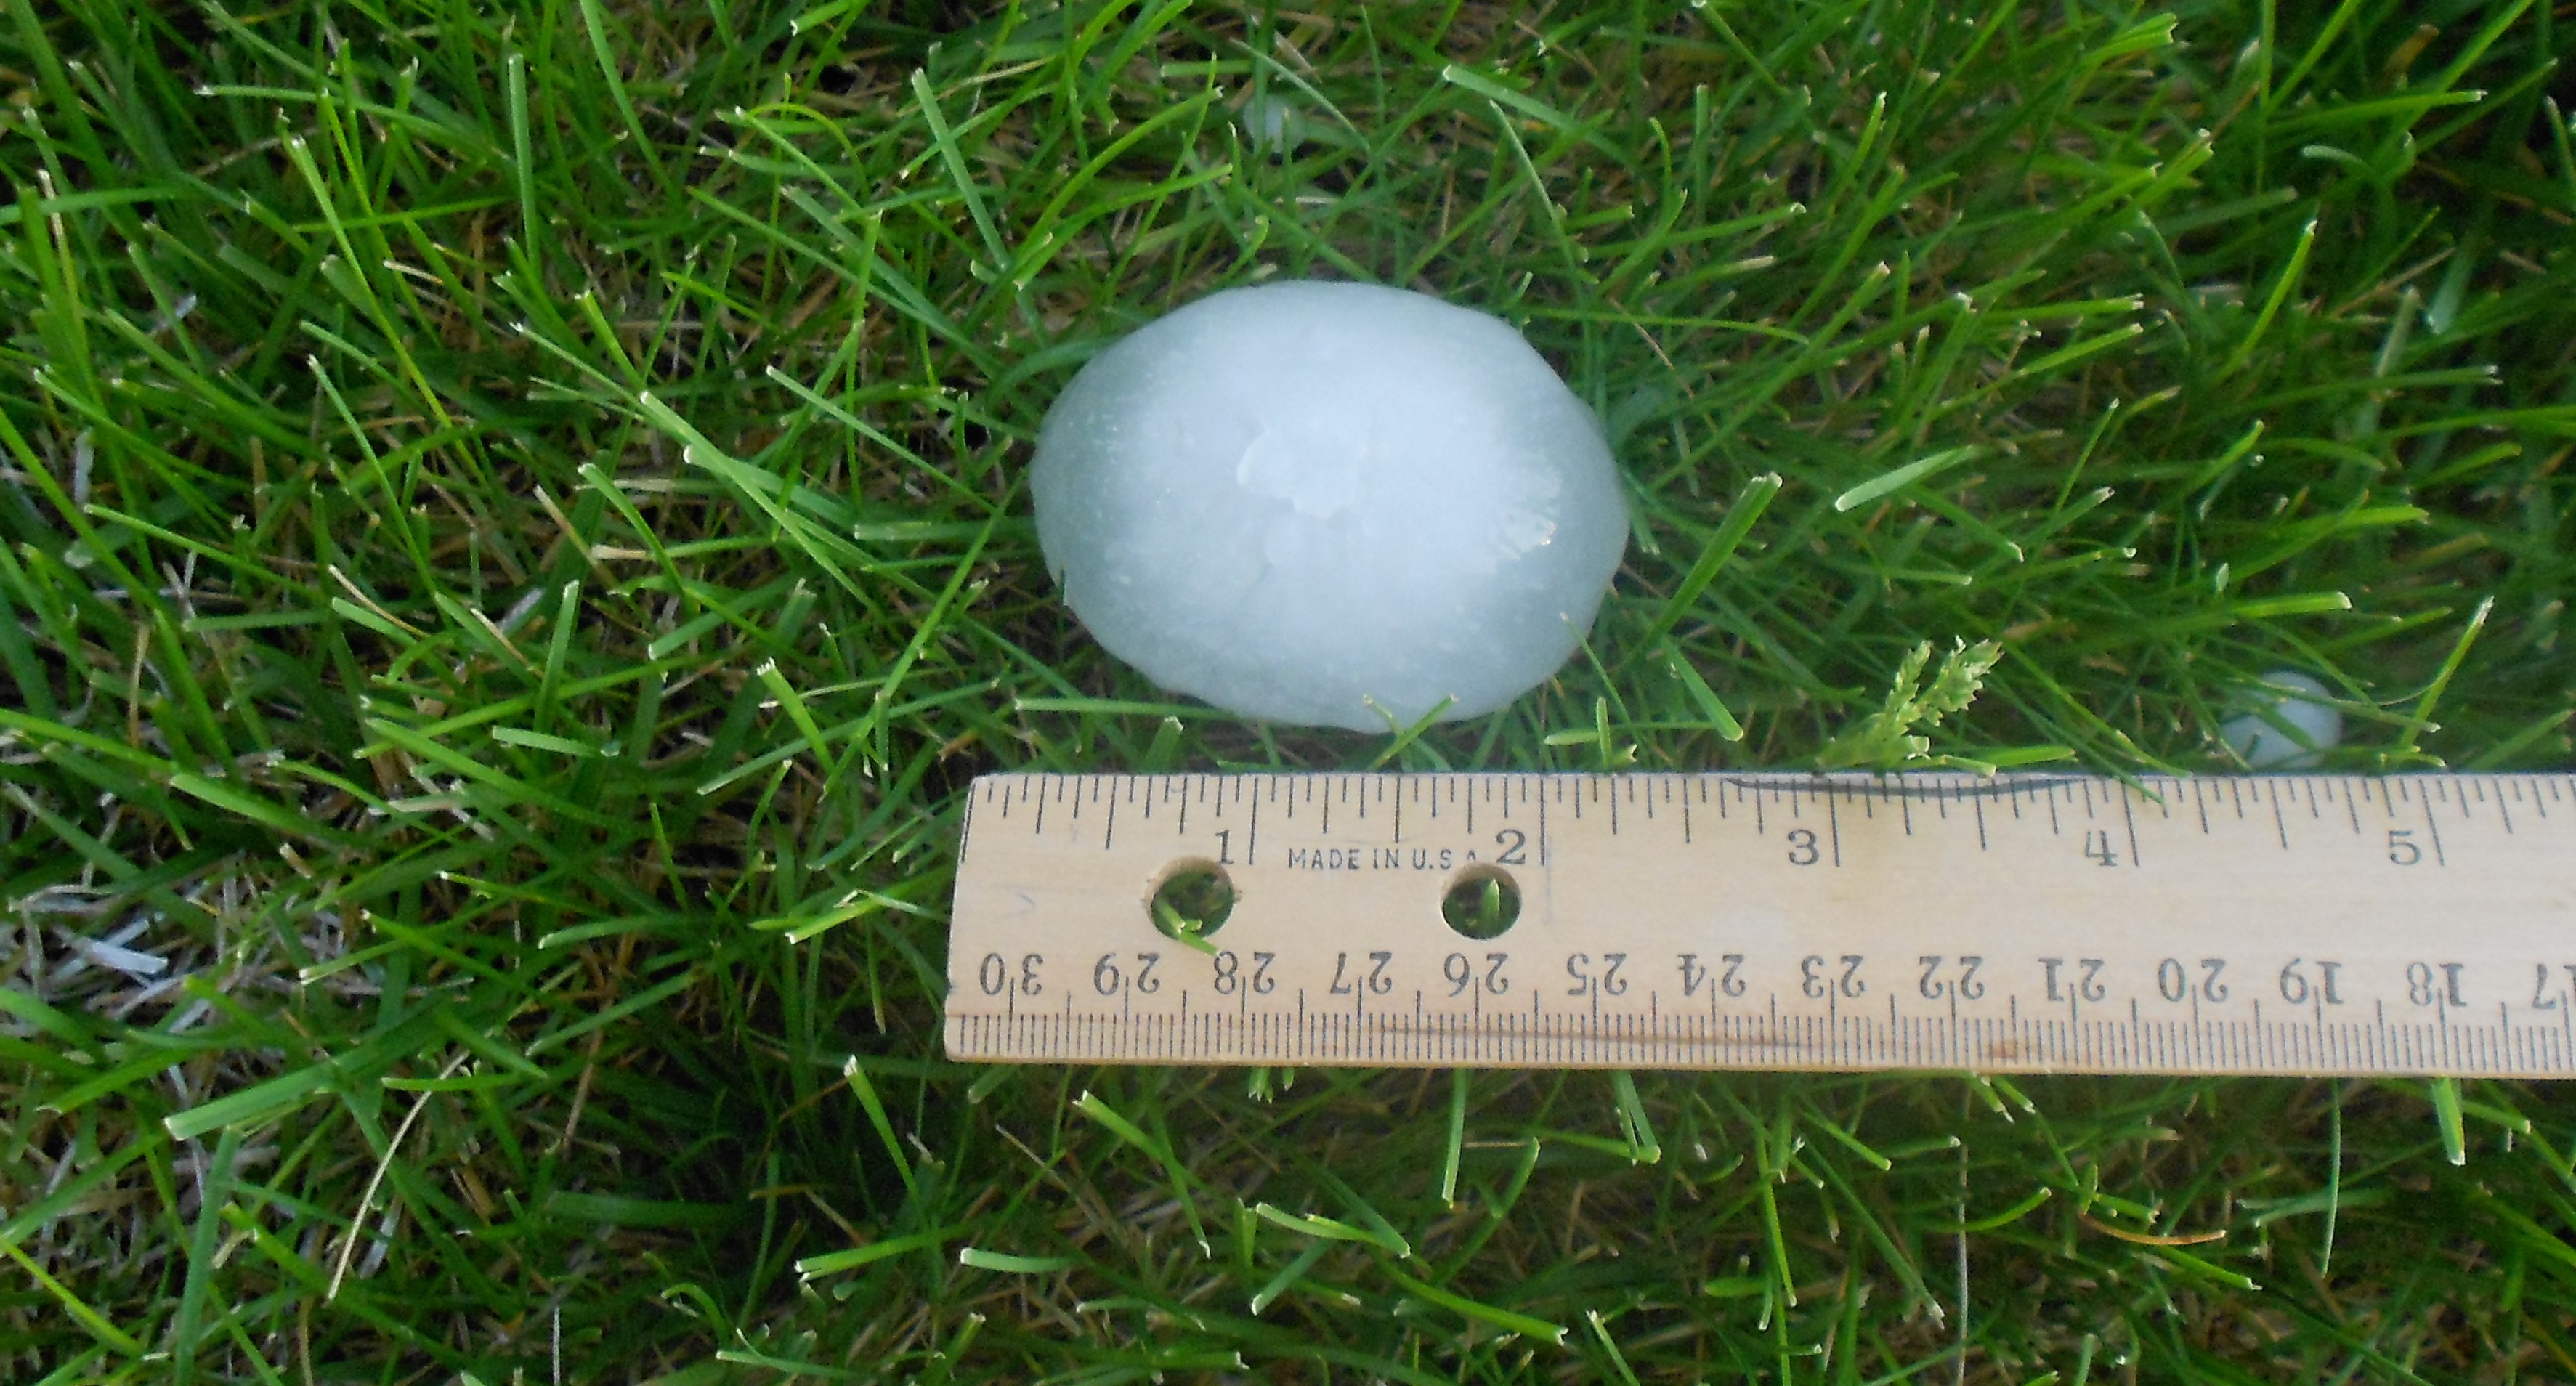
grass, cold, lawn, rain, leaf, frost, ice, green, weather, storm, soil, freeze, frozen, danger, climate, destruction, damage, hail, severe, meteorology, precipitation, hailstone, hailstorm